Mignon G. Eberhart

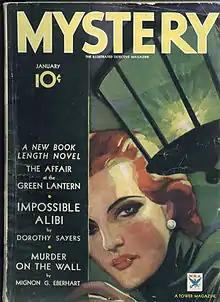
Cover of the pulp magazine "Mystery" (January 1934) This issue featured the story "Murder on the Wall" by Mignon G. Eberhart. [Public domain].

Eberhart's works often featured female protagonists, and tended to include exotic locations, wealthy characters, and suspense and romance. Her characterization has been praised, her characters described as always having "genuine and believable motives for everything they do." Her "writing is spare but almost lyrical."